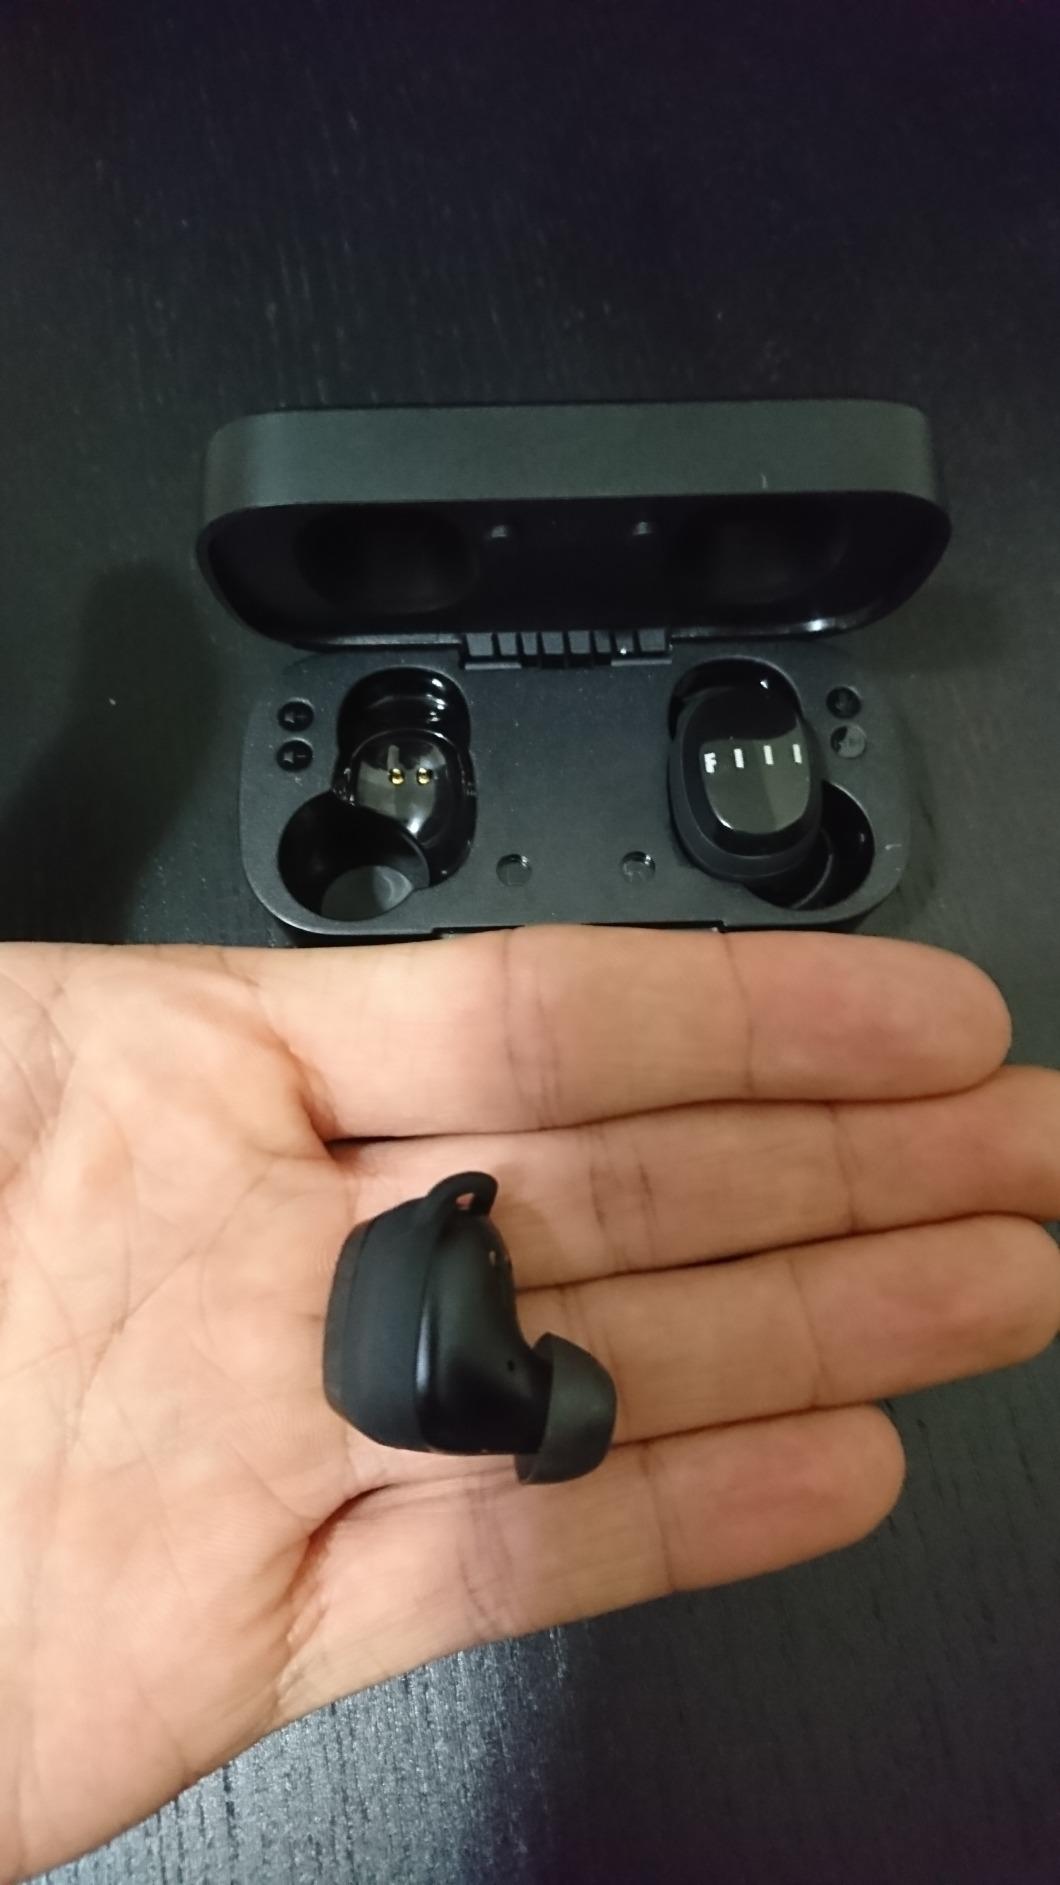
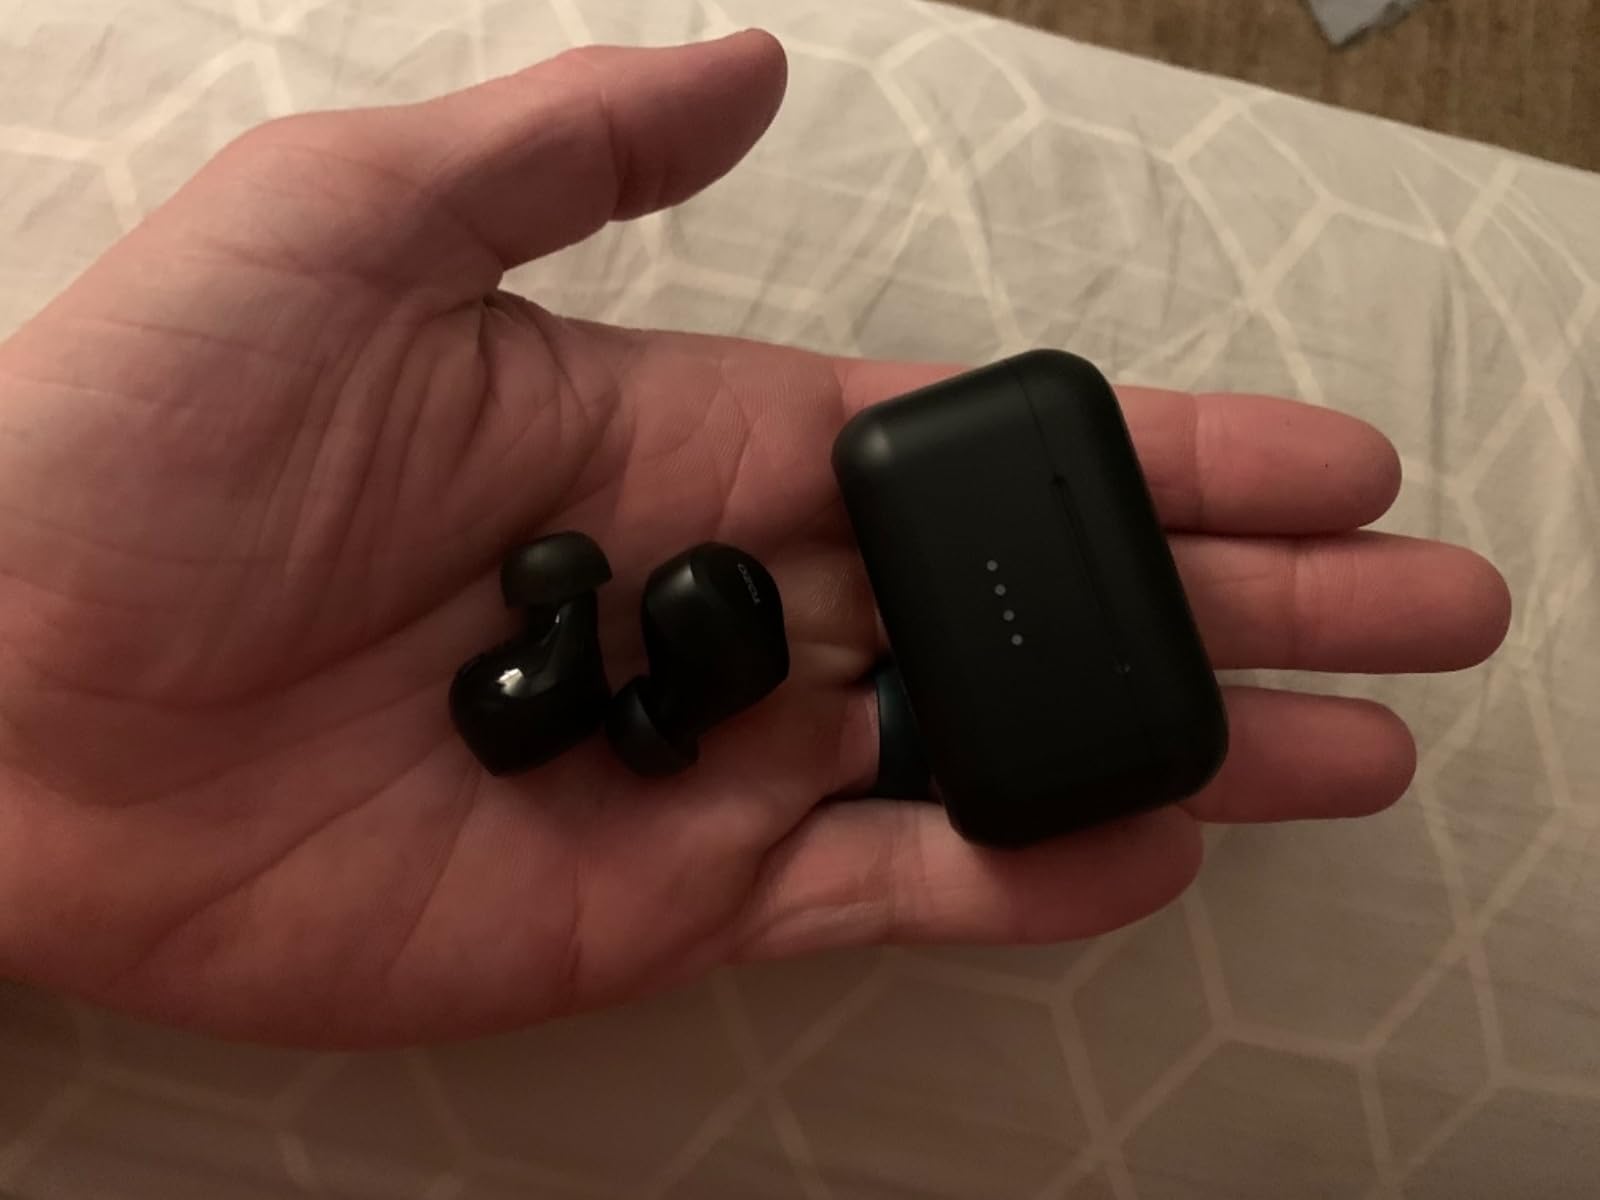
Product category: earbuds
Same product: no